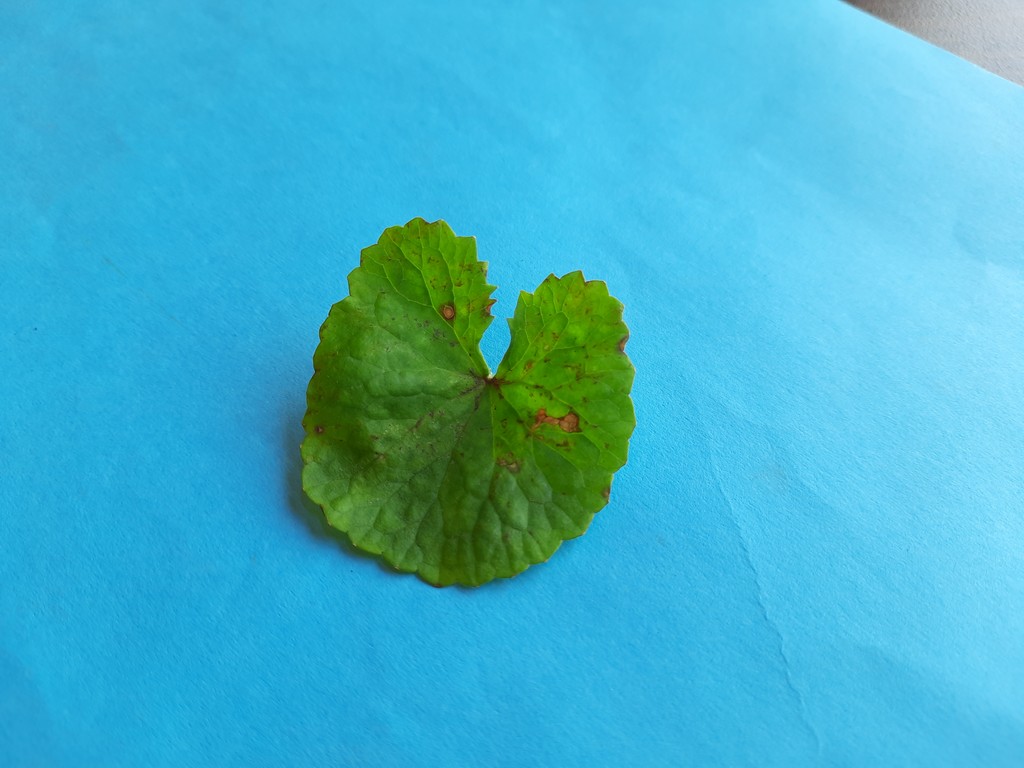
Label: Unhealthy